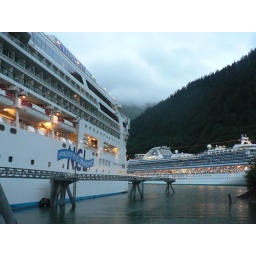
Cruise ships in port at Juneau, Alaska: my ship the NCL Star and neighboring Sapphire Princess.